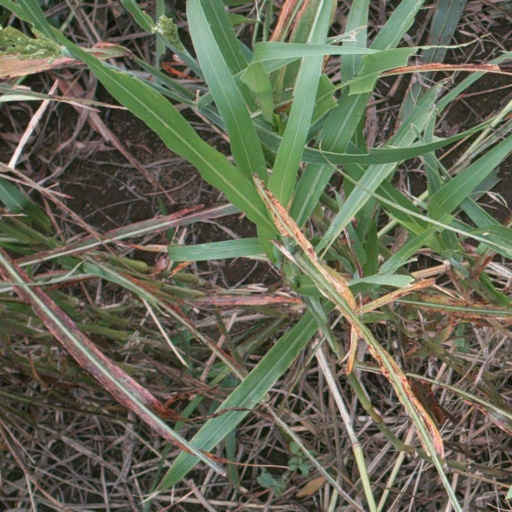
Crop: sorghum